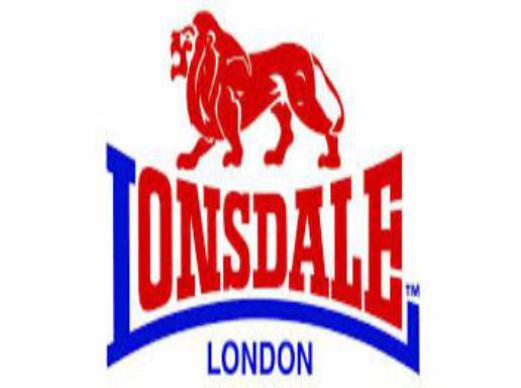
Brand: lonsdale
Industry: Clothes